Answer in natural language. Is metal-framed black chair (marked B) to the left of abstract painting in a black frame? Choose between the following options: yes or no
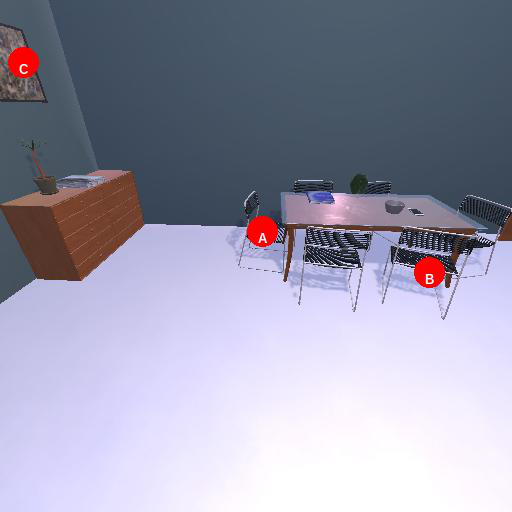
<answer>no</answer>